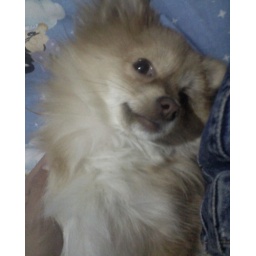
A very cute dog in my home whose name is Doudou.